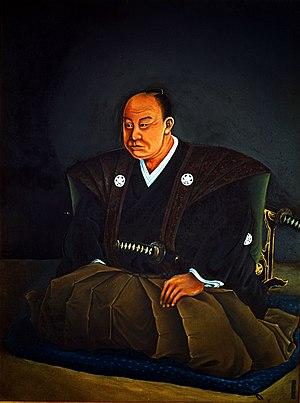
Un daimyo ou daïmio est un titre nobiliaire japonais.